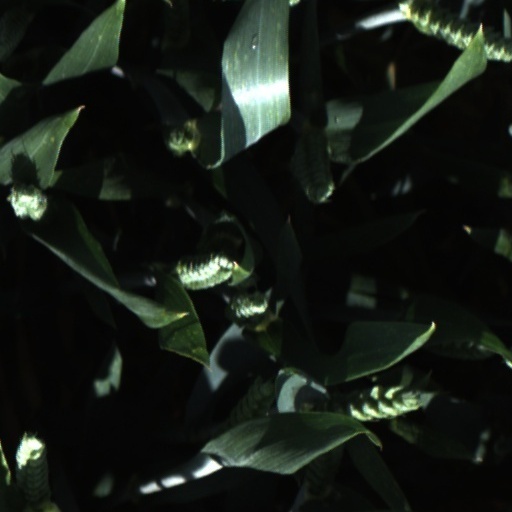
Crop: wheat